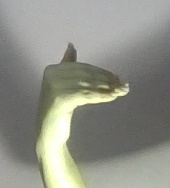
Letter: khaa